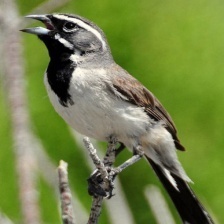
Species: BLACK-THROATED SPARROW
Scientific name: AMPHISPIZA BILINEATA